Ambergate railway station

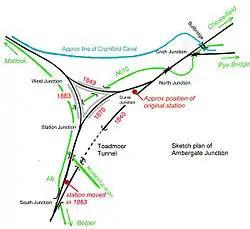
The complex network of road and rail around Ambergate Junction. Note how Newbridge Road passes under the branch where it leaves the A6 then climbs steeply to pass over the adjacent main line

In 1876, a loop was built passing the west side of Hag Wood Tunnel, as a diversion from the original line to a third platform, which allowed for Derby to stopping trains. The station was completely rebuilt, with the old building remaining in use a plans store. This third and final station was the famous triangular one, making it one of the four triangular stations in the UK. The other triangular railways stations are Earlestown station in Merseyside, Shipley station in West Yorkshire and Queensbury station also in West Yorkshire, which closed to passengers in 1955.